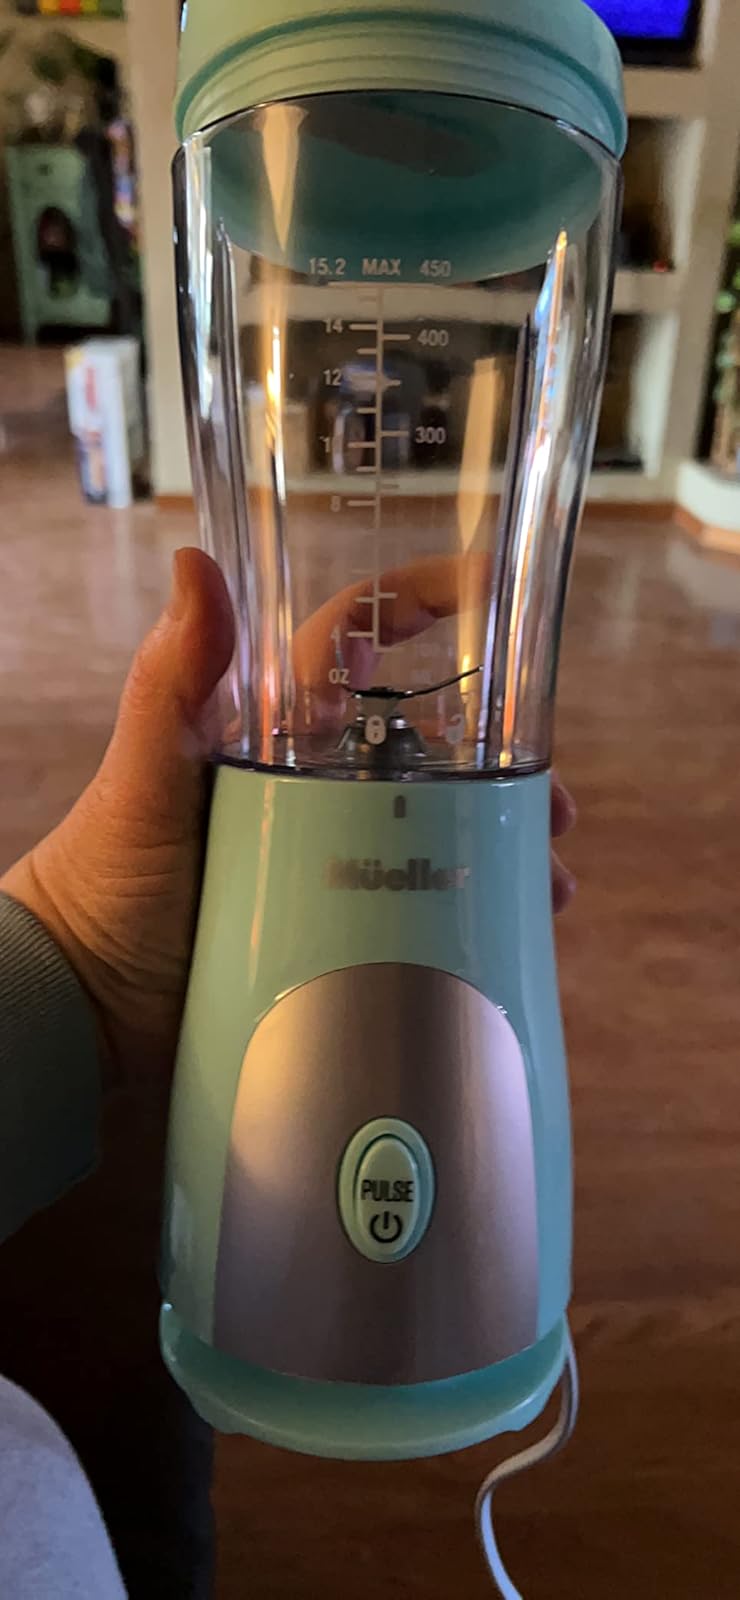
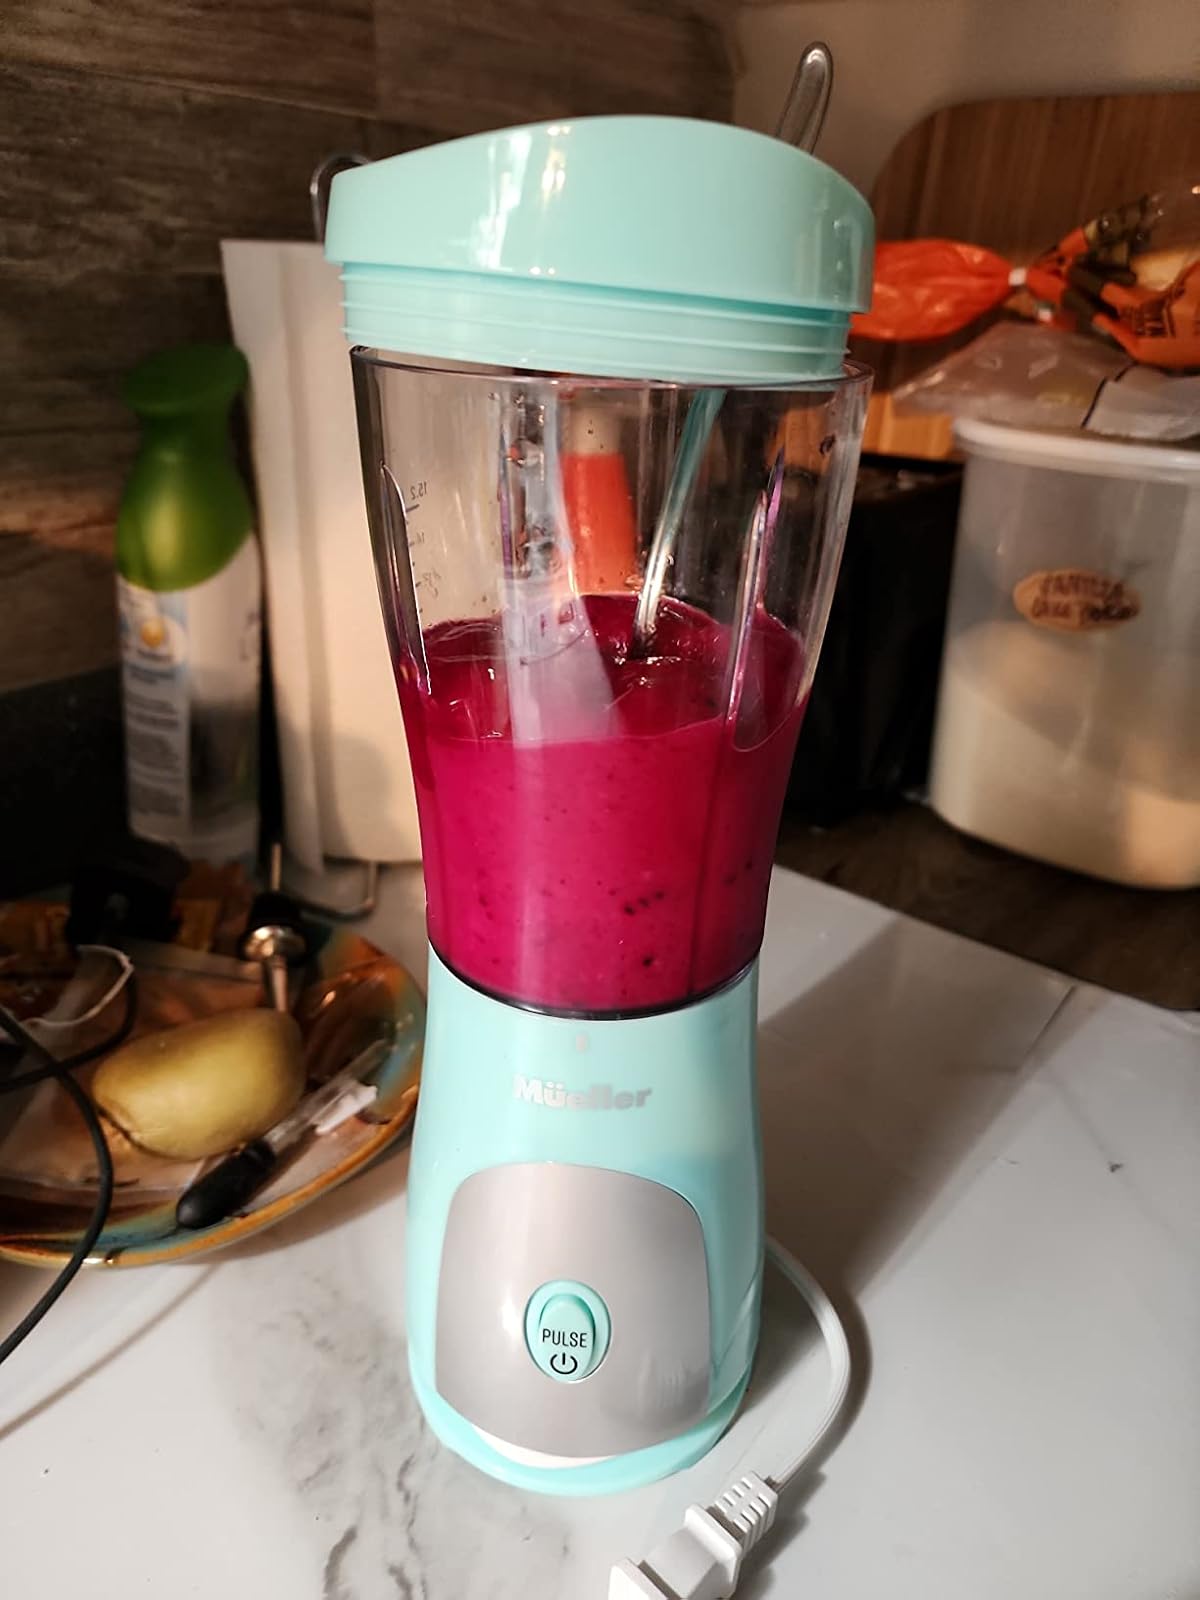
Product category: items_blender
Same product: yes